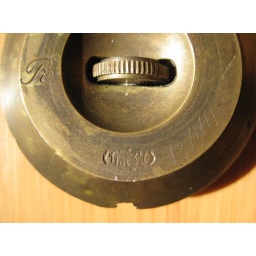
Vincenti & Co. mantle clock retailed by Shreve, Crump & Low (IMG_2159)